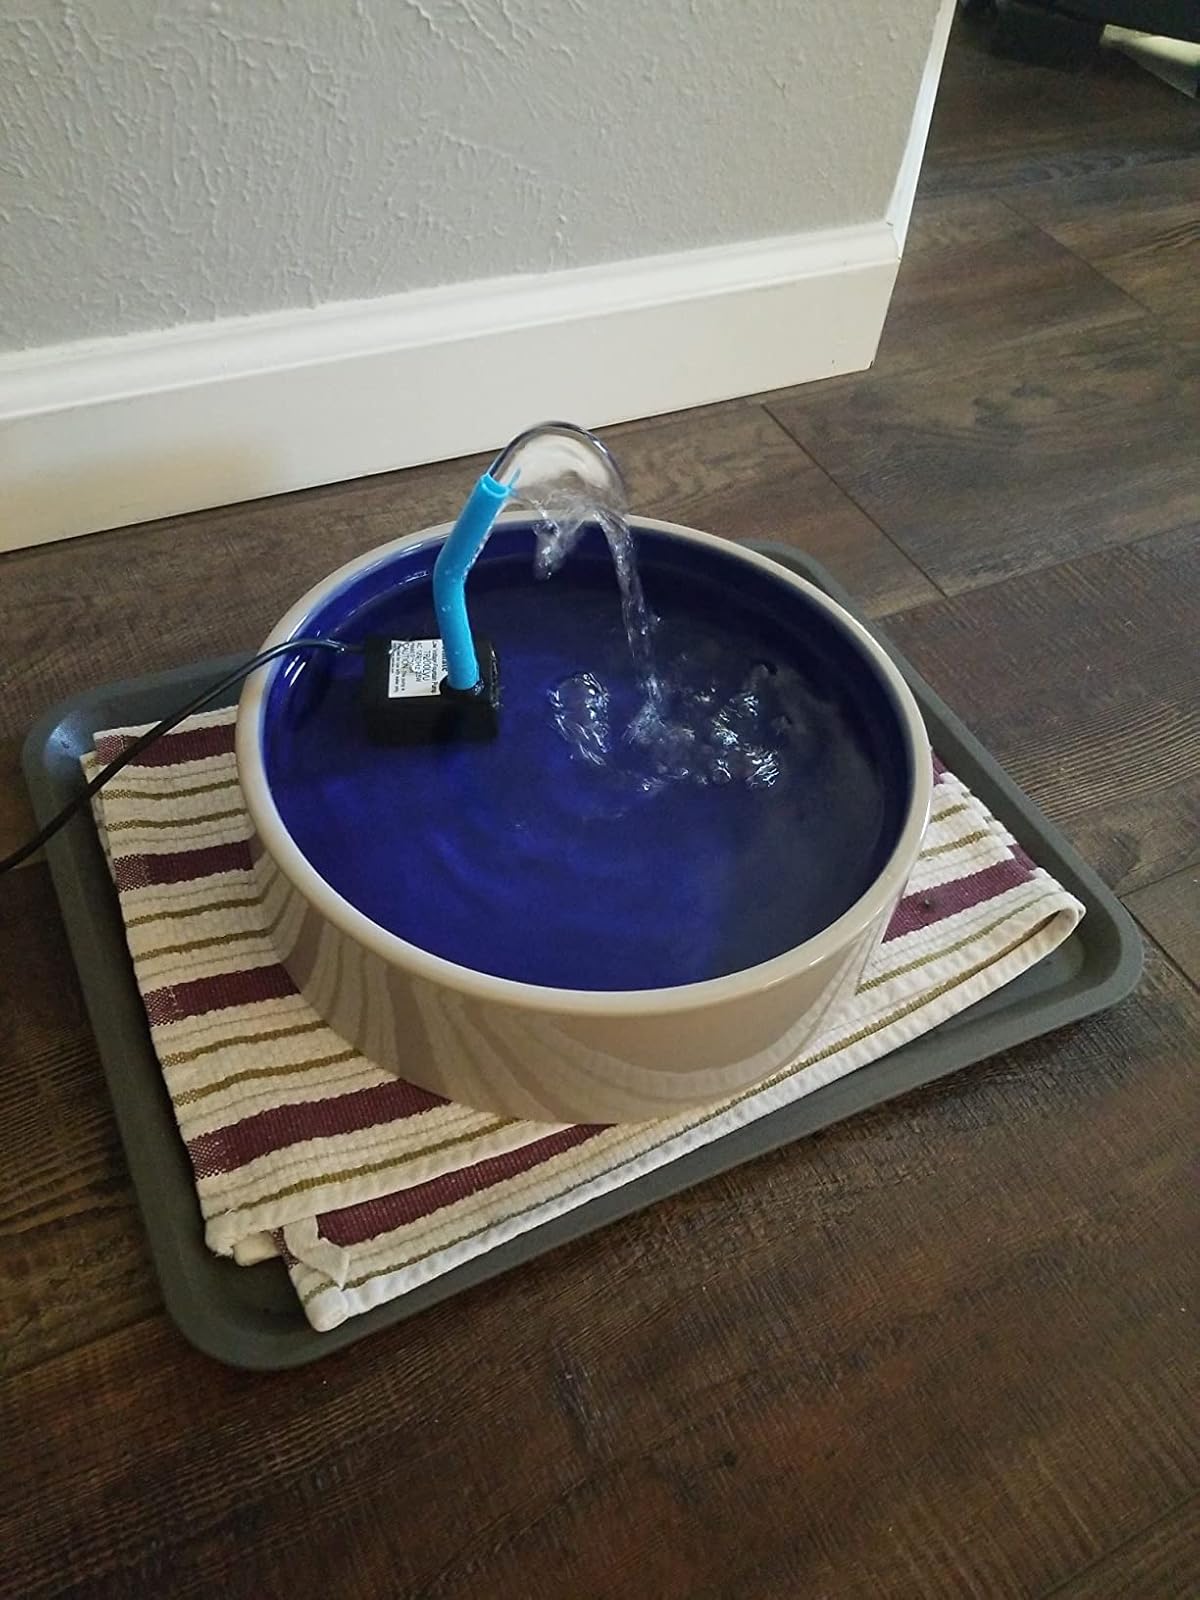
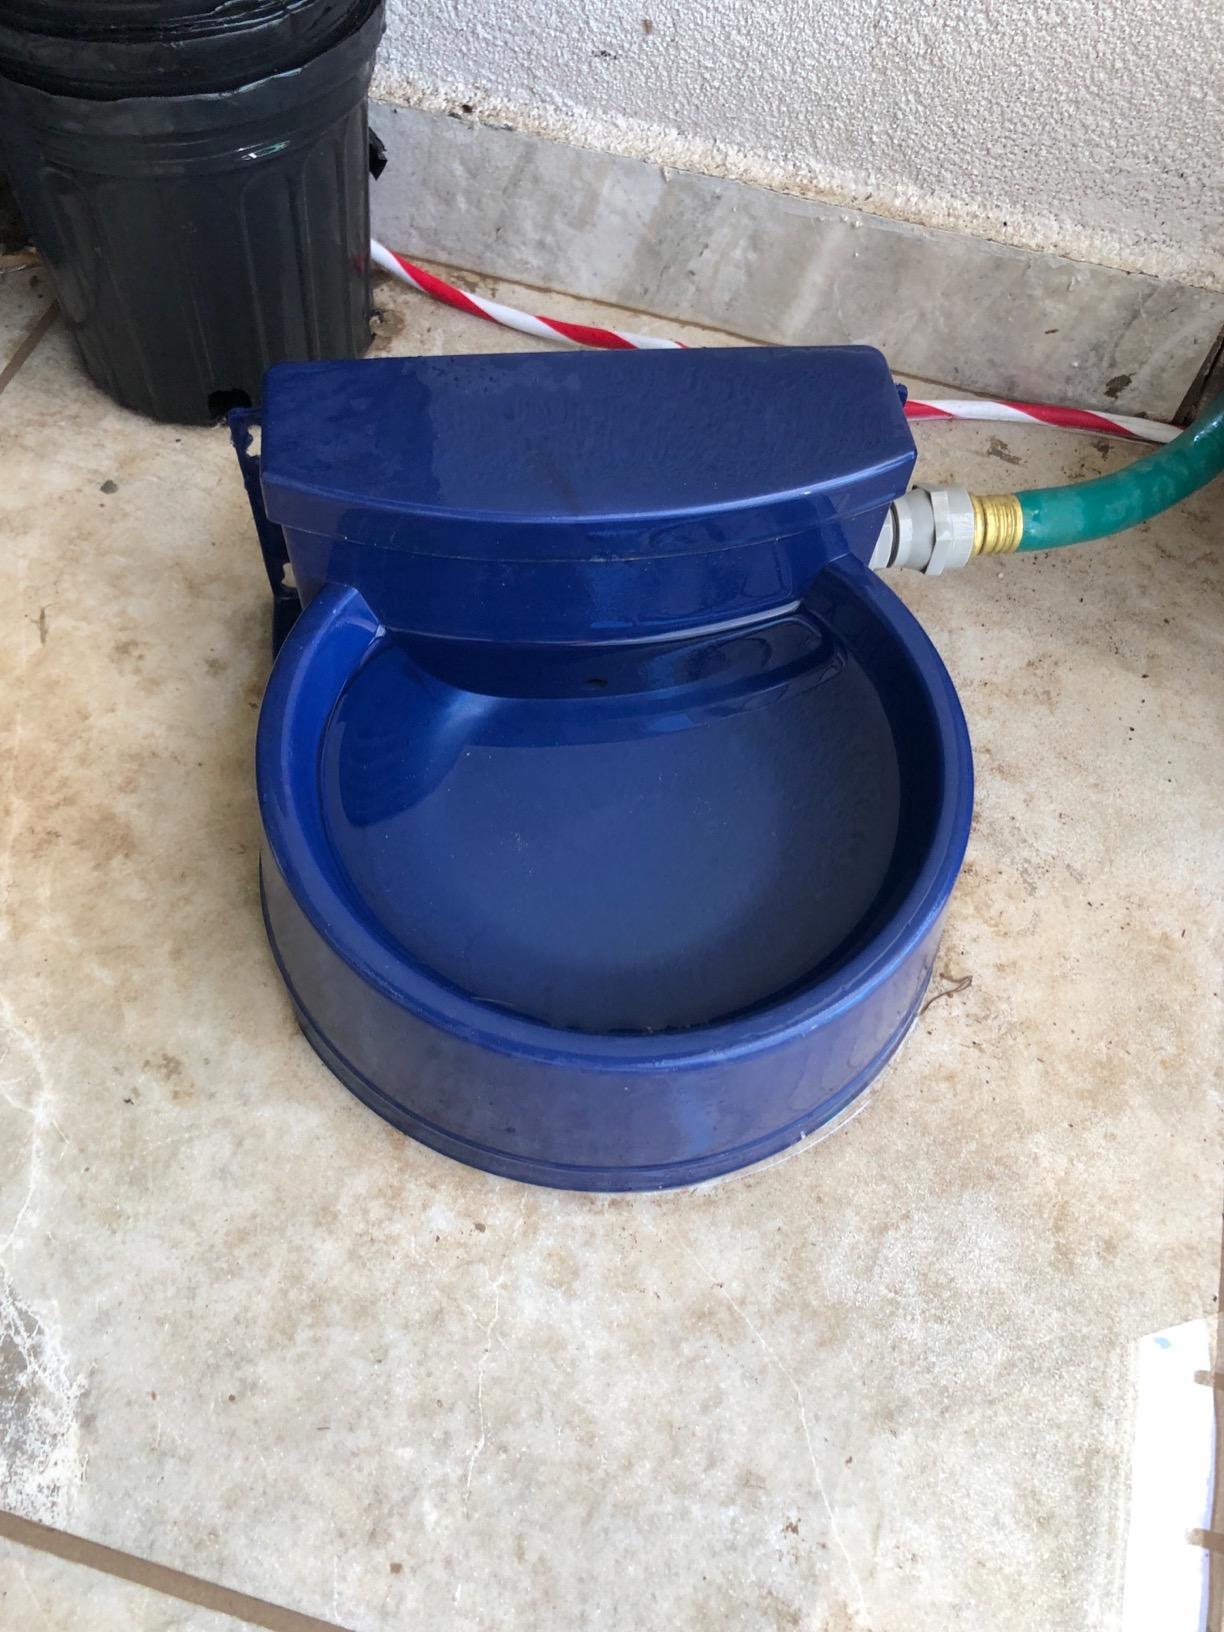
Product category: items_bowl
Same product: no